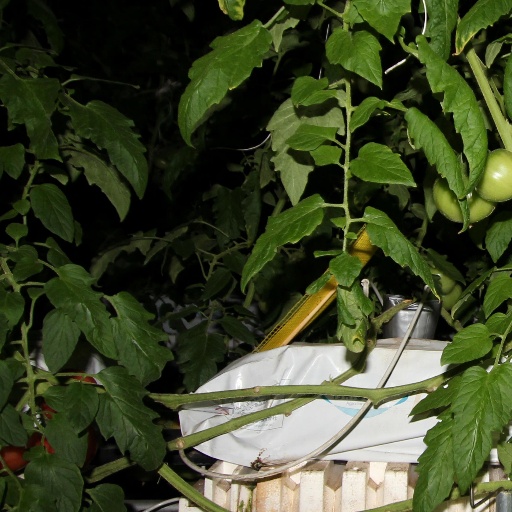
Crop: tomato